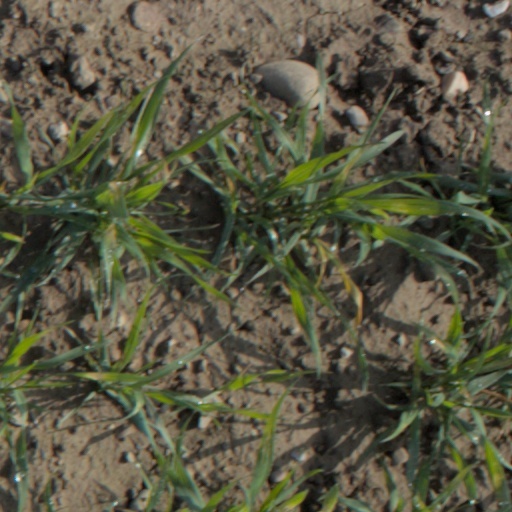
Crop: wheat